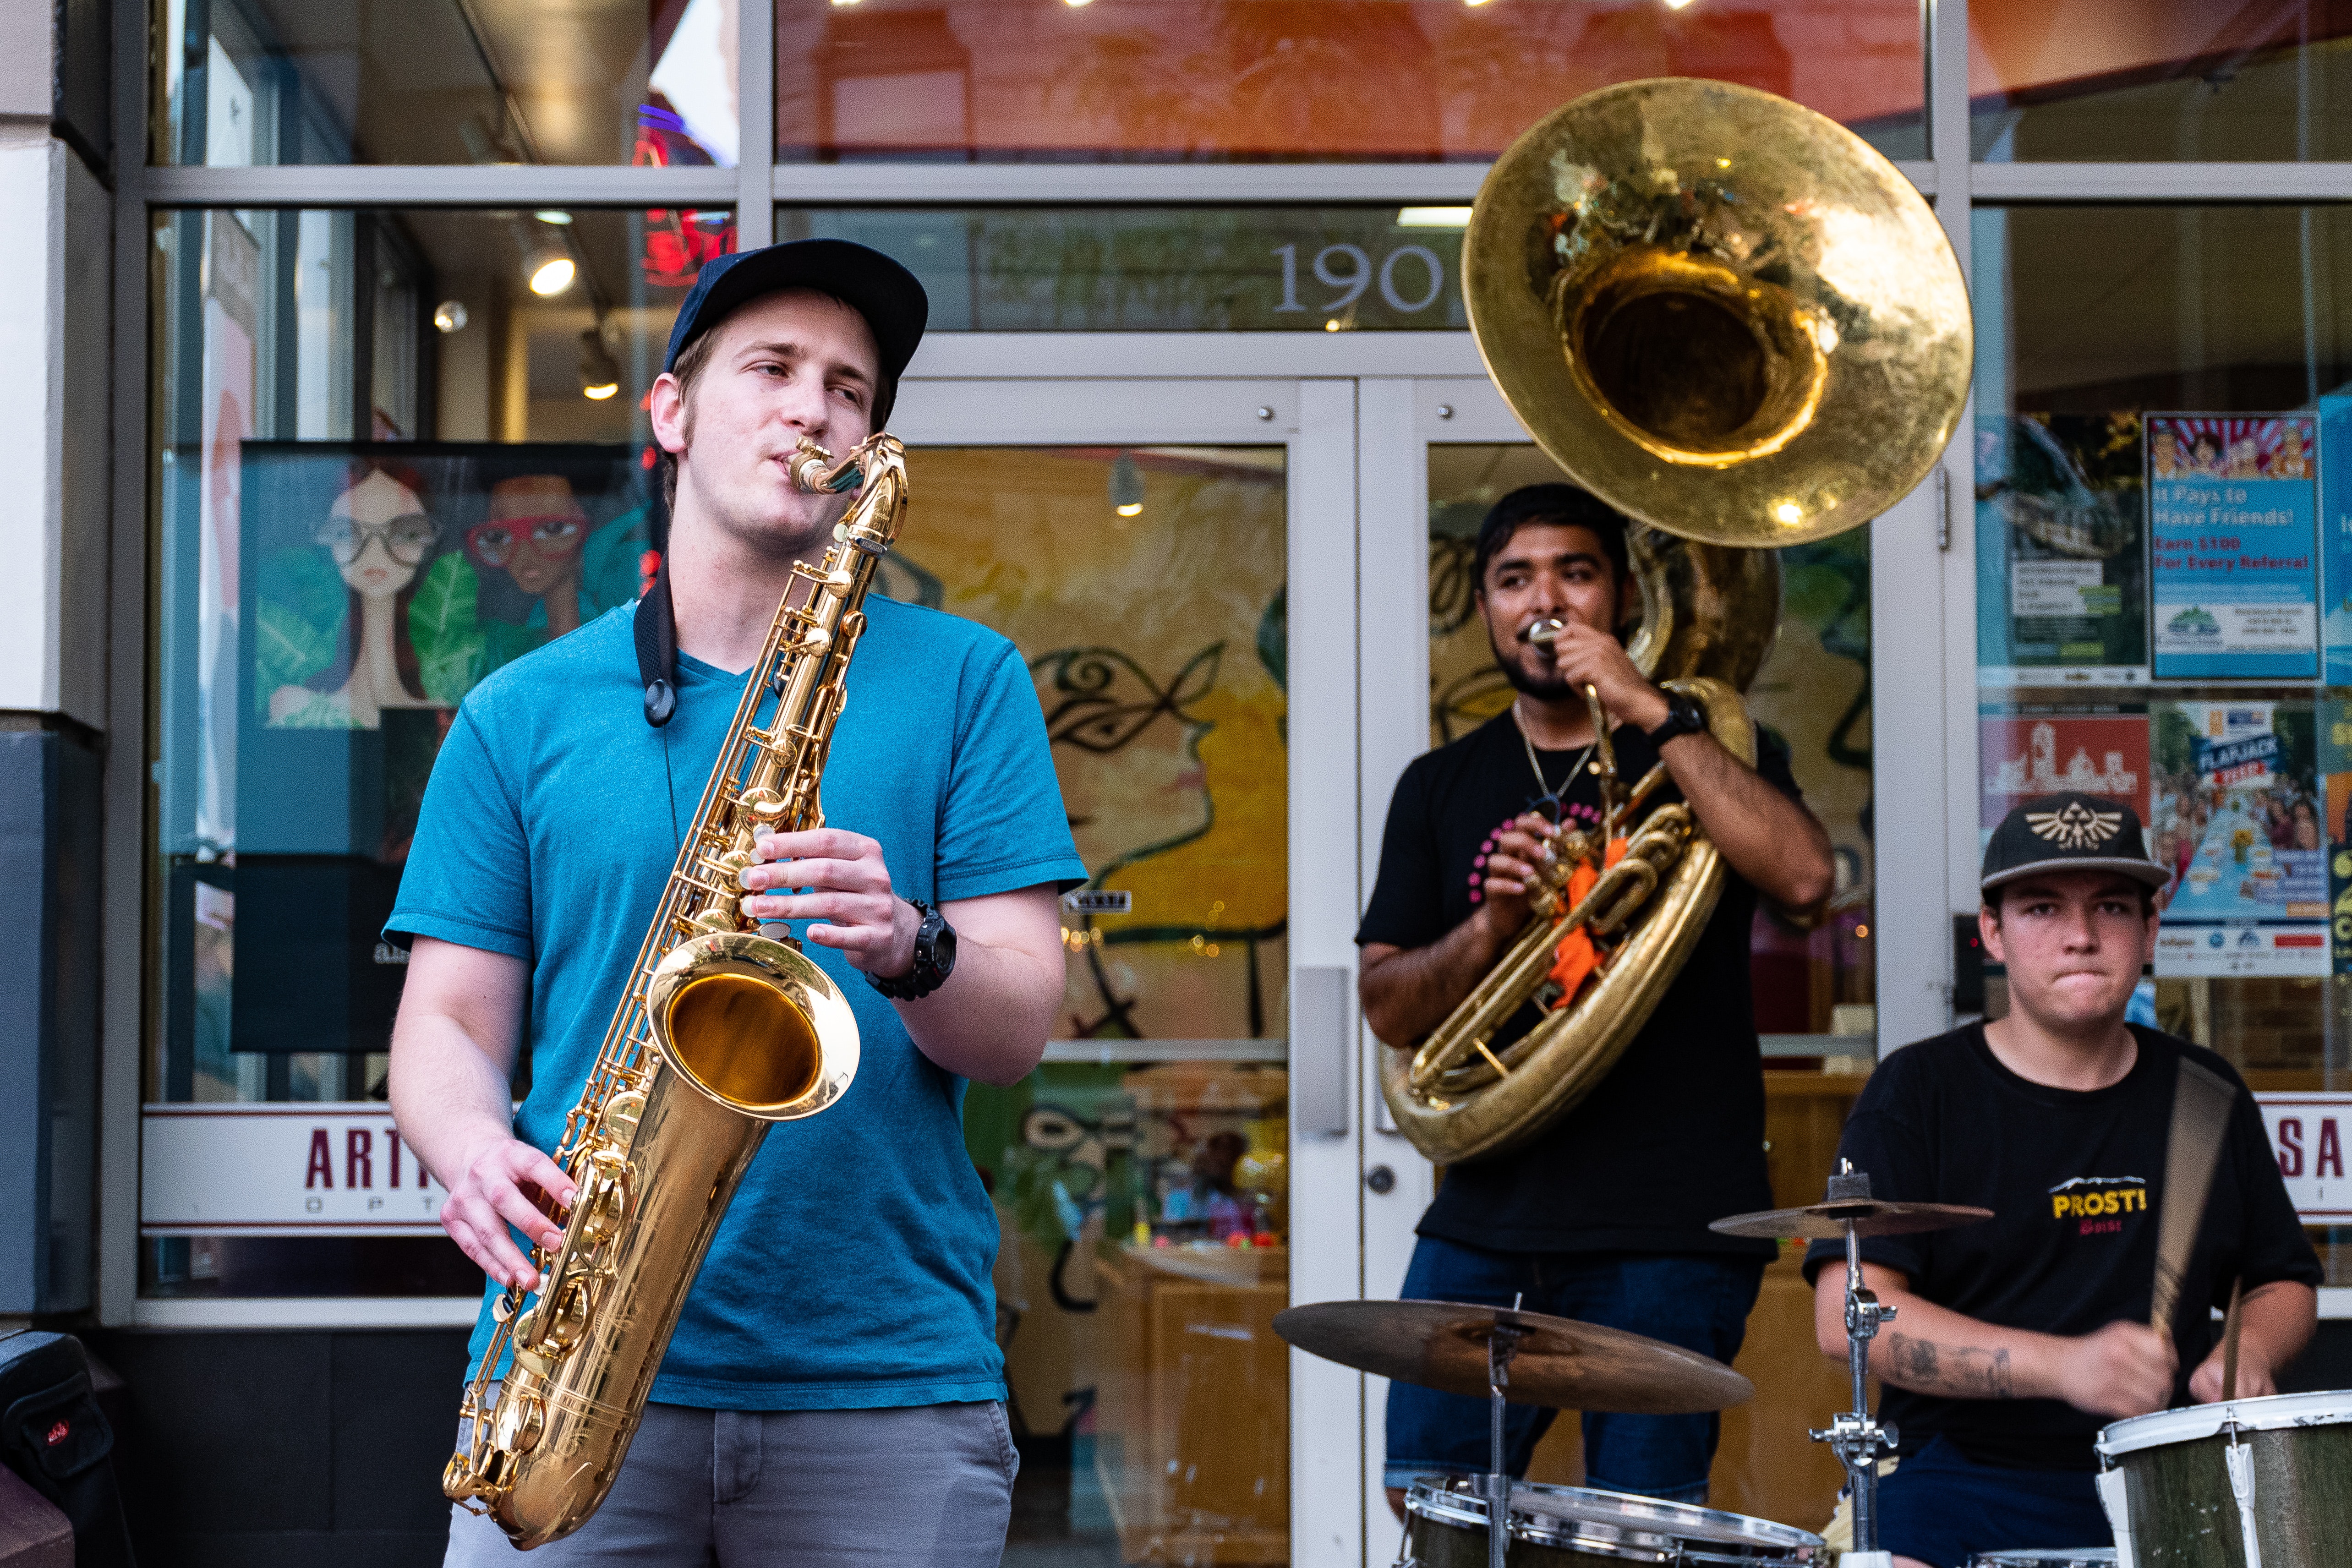
musical instrument, brass instrument, wind instrument, music, saxophone, woodwind instrument, musician, saxophonist, jazz, street performance, clarinet family, music artist, baritone saxophone, tuba, metal